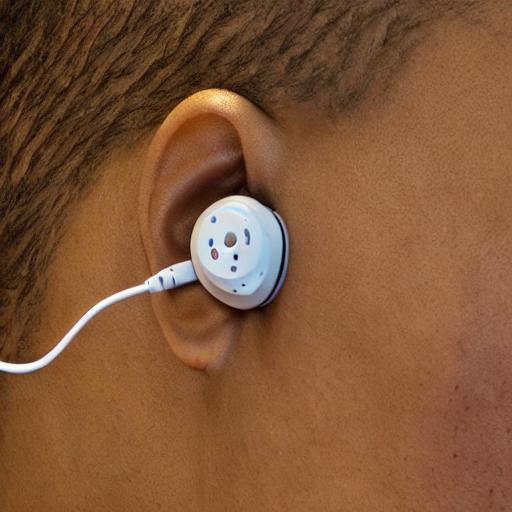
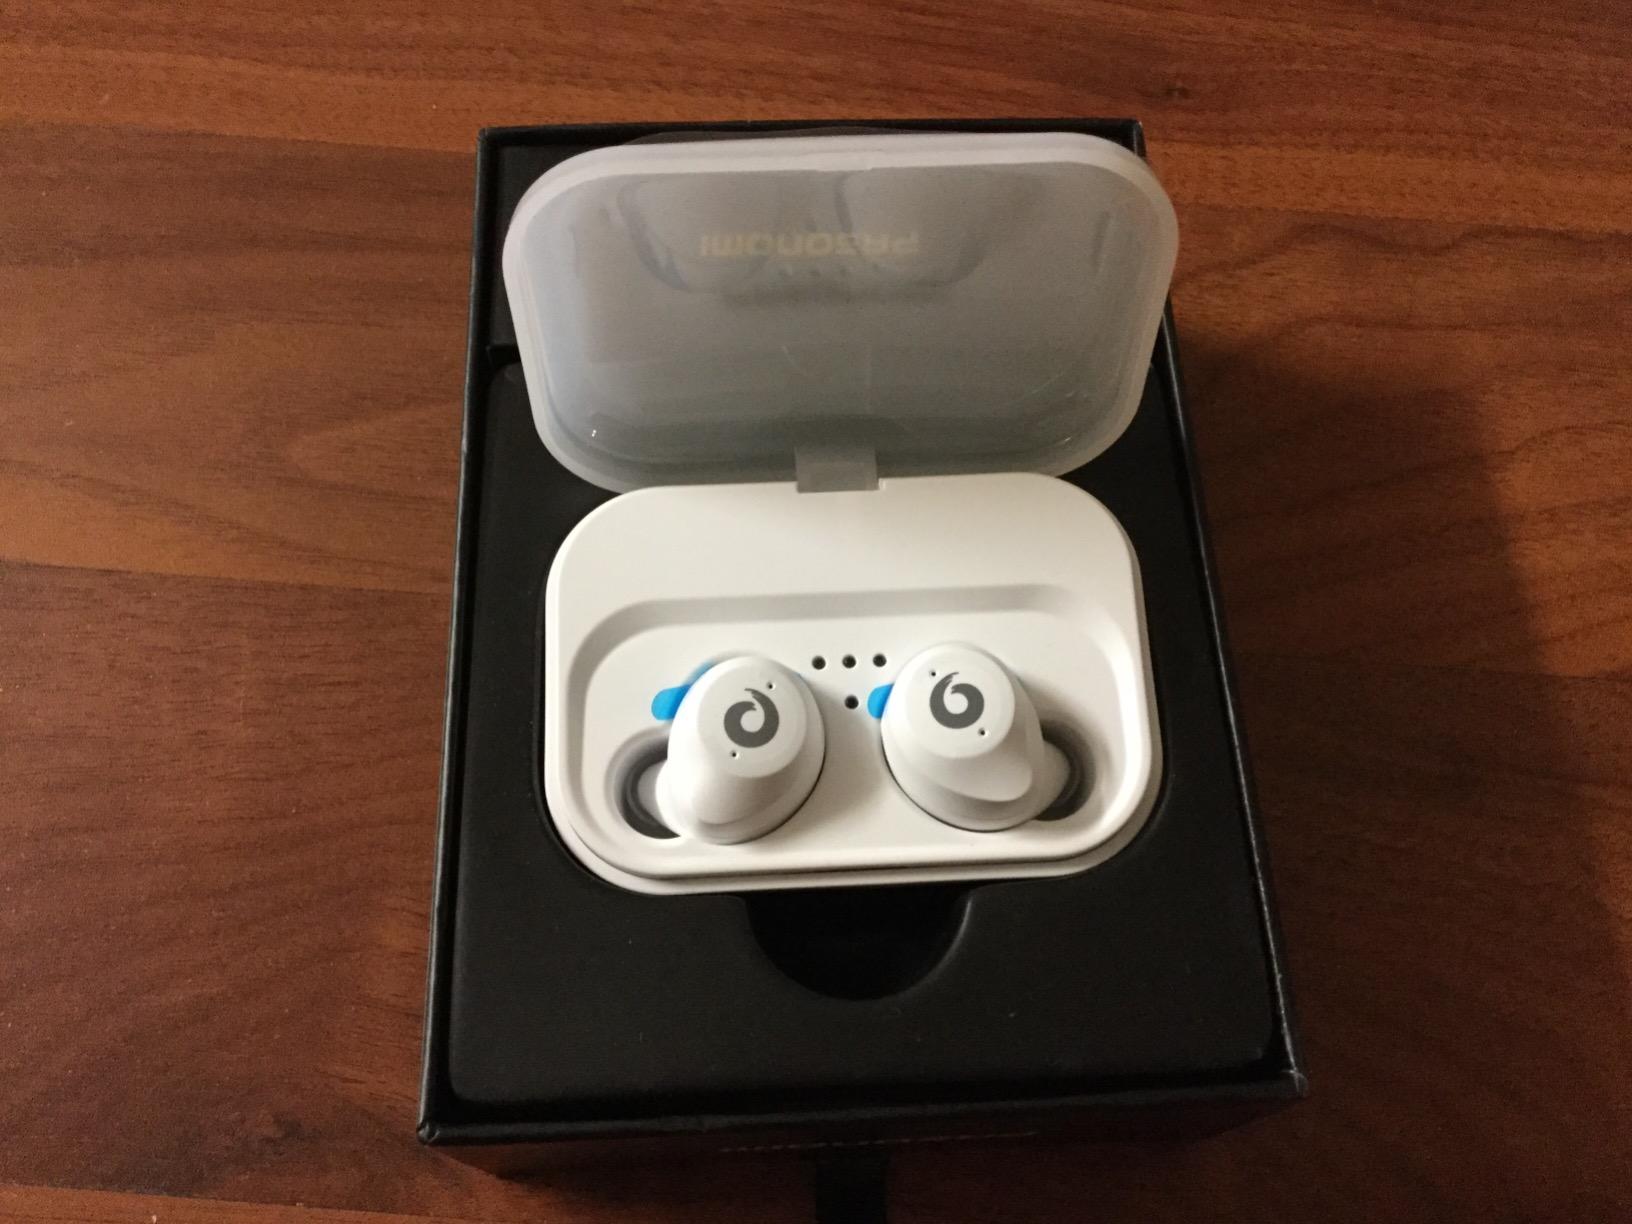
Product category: earbuds
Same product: no